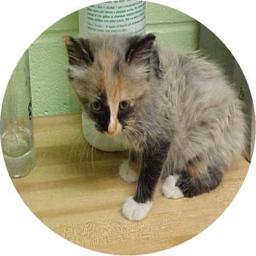
Animal: cats